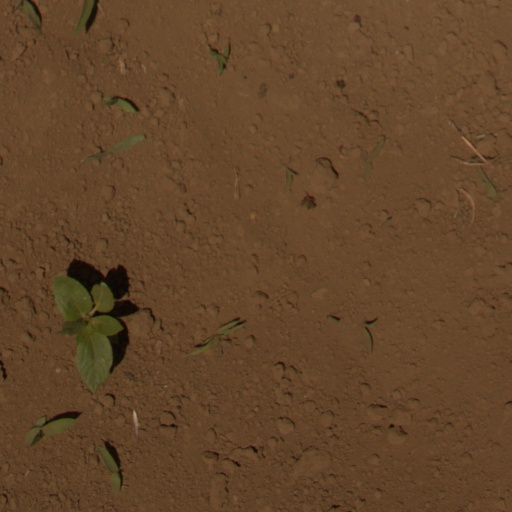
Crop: Jerusalem artichoke